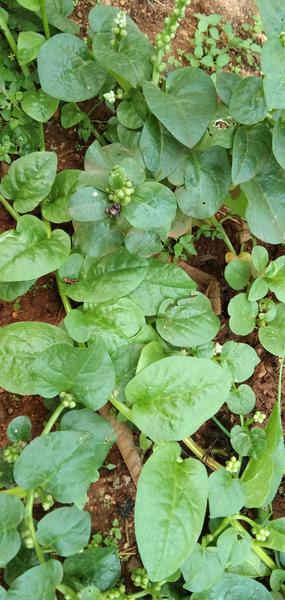
Plant: Basale